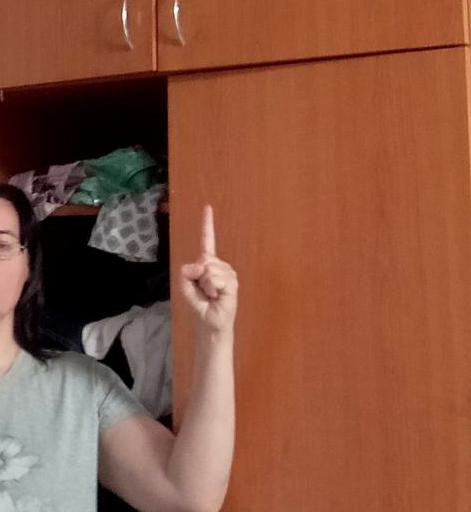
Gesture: one